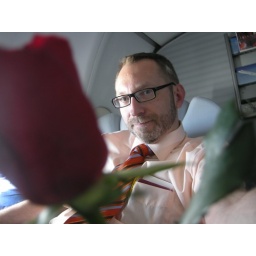
in First Class with the classic red rose as trademark of Lufthansa's Senator Service in First Class